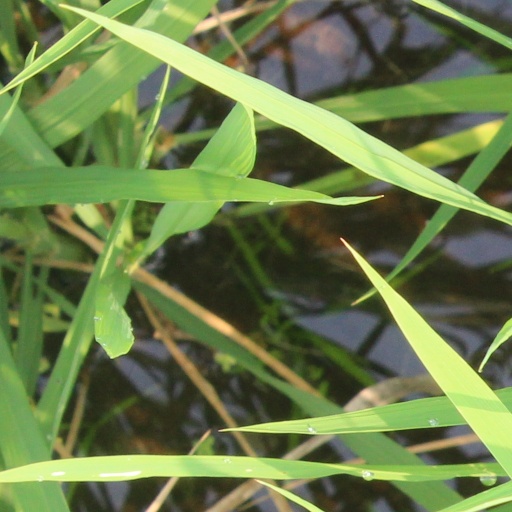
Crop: rice